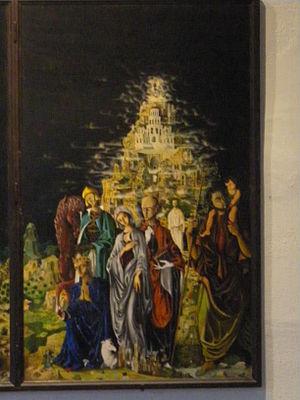
saints Patrons et cité nouvelle
Le Triptyque de Baden-Baden est un tableau de Jean-Pierre Ponnelle. Réalisé en 1960 et à la demande du général Paul Vanuxem pour l'église Notre-Dame-de-la-Paix de Baden-Baden, il est depuis 1968 à la chapelle militaire d'Évreux.